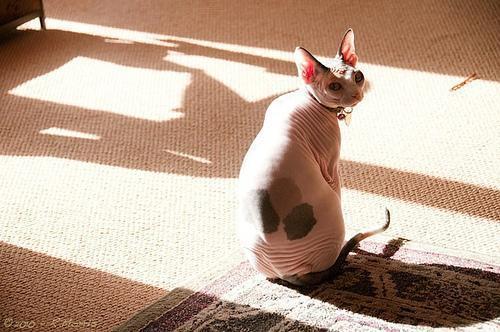
Sphynx